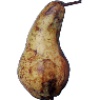
Label: pear_abate